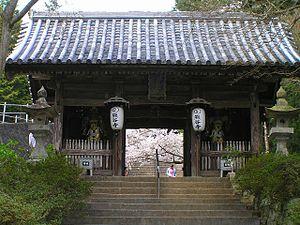
Le Kumadani-ji est un temple de la secte Kōya-san du Bouddhisme Zen, situé dans la ville de Awa, préfecture de Tokushima au Japon. C'est le 8ᵉ des 88 temples de la route du pèlerinage de Shikoku, dont l'image principale est celle de Senjū Kannon. Le Kumadani-ji aurait été fondé par Kōbō Daishi au début du IXᵉ siècle. Le hon-dō a été incendié en 1928 puis reconstruit. Le daishi-dō, le tahōtō, le chūmon et le shōrō sont désignés propriétés culturelles préfectorales.